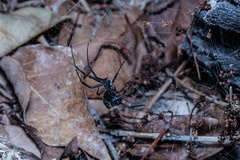
Species: Lactrodectus_hesperus